Pawtucket Red Sox

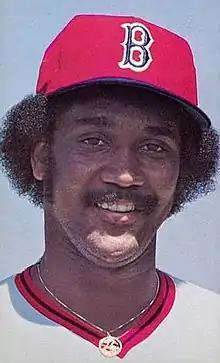
Jim Rice is an inductee of the International League Hall of Fame, the National Baseball Hall of Fame, and the PawSox Hall of Fame.

Several PawSox players and personnel have been inducted into the International League Hall of Fame. They are owner Ben Mondor, manager Joe Morgan, outfielder Jim Rice, third baseman Wade Boggs, and then-team president Mike Tamburro, now their Vice Chairman. Several former PawSox players have also been inducted into the National Baseball Hall of Fame in Cooperstown, New York, including Carlton Fisk, Boggs and Rice.